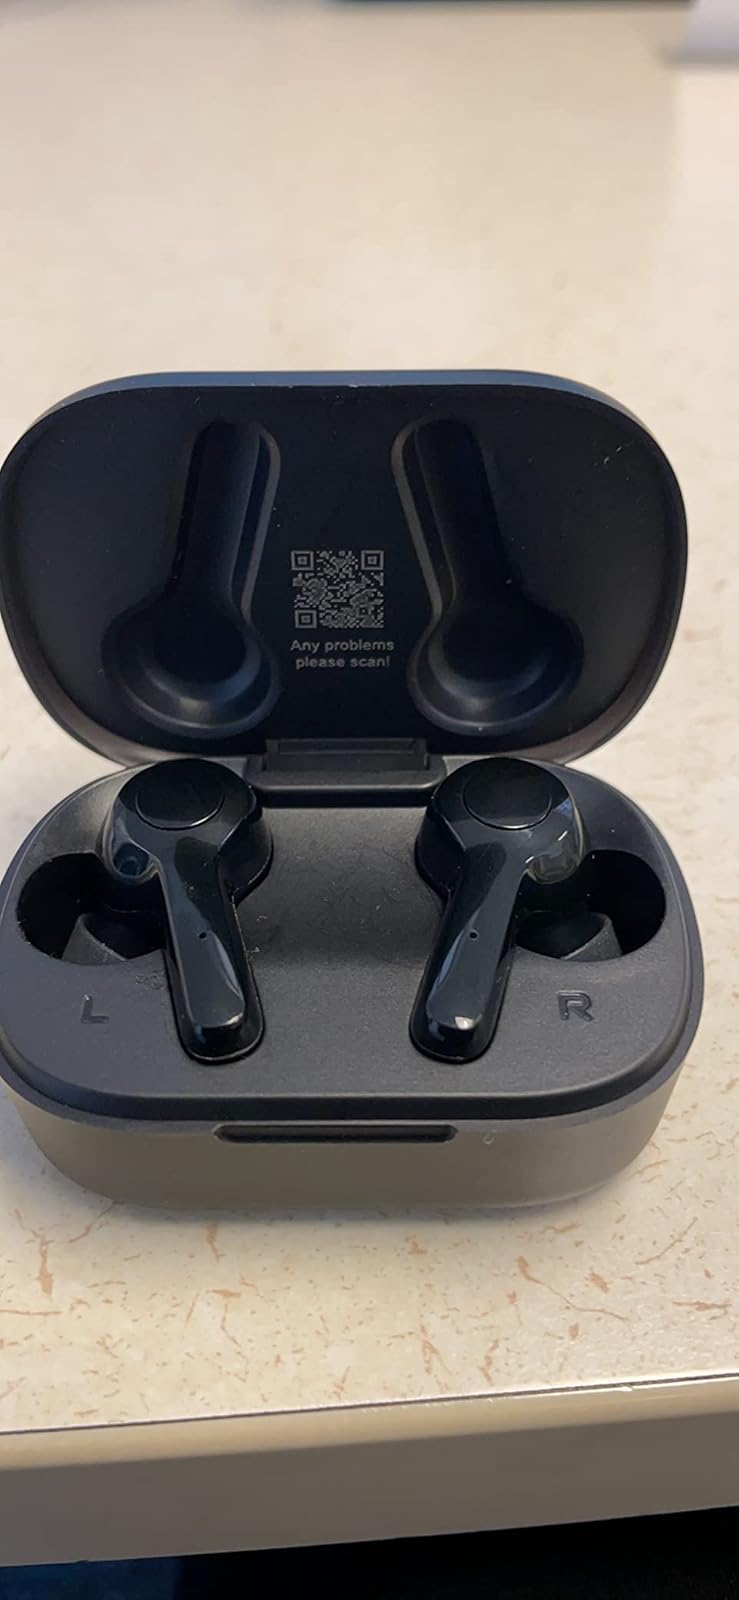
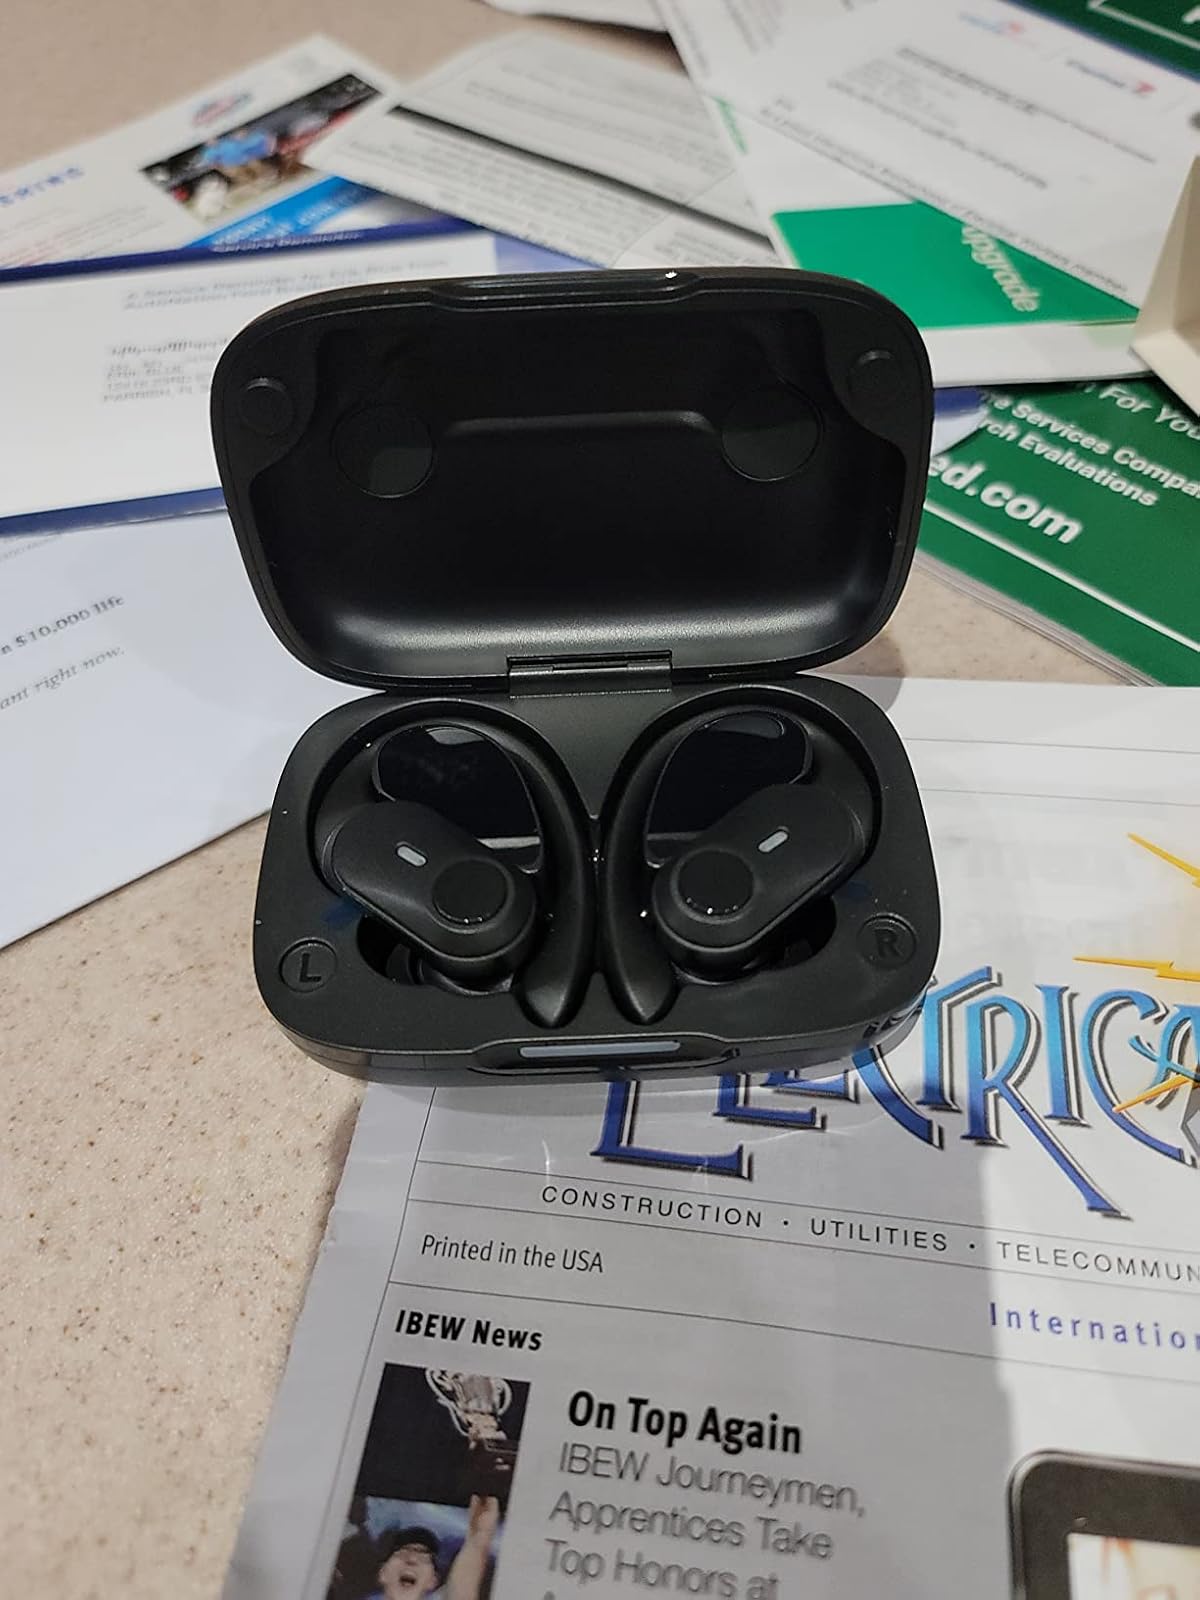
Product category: earbuds
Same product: no